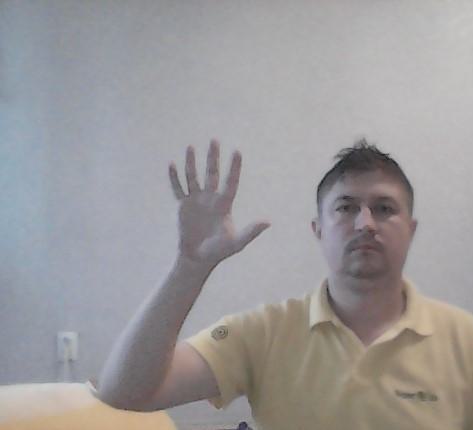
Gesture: palm